Typhoon Faxai

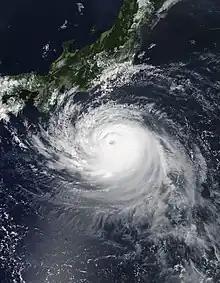
Faxai at peak intensity on September 8

Typhoon Faxai, known in Japan as , was the first typhoon to strike the Kantō region since Mindulle in 2016, and the strongest typhoon to hit the region since Ma-on in 2004. It was also the worst to hit the region since Talas in 2011, until the region was hit by the more destructive Typhoon Hagibis less than a month later. Forming as the fifteenth named storm of the 2019 Pacific typhoon season, the precursor to Faxai was first noted as a weak tropical depression to the east of the International Date Line on August 29. The depression then entered the West Pacific basin on August 30. After moving in a general westward direction, the system strengthened into a named tropical storm by September 5. Faxai then strengthened into the sixth typhoon of the season the next day. Two days later, Faxai reached its peak strength as a Category 4 typhoon just before making landfall in mainland Japan. Turning northeastward, Faxai rapidly weakened and became extratropical on September 10.